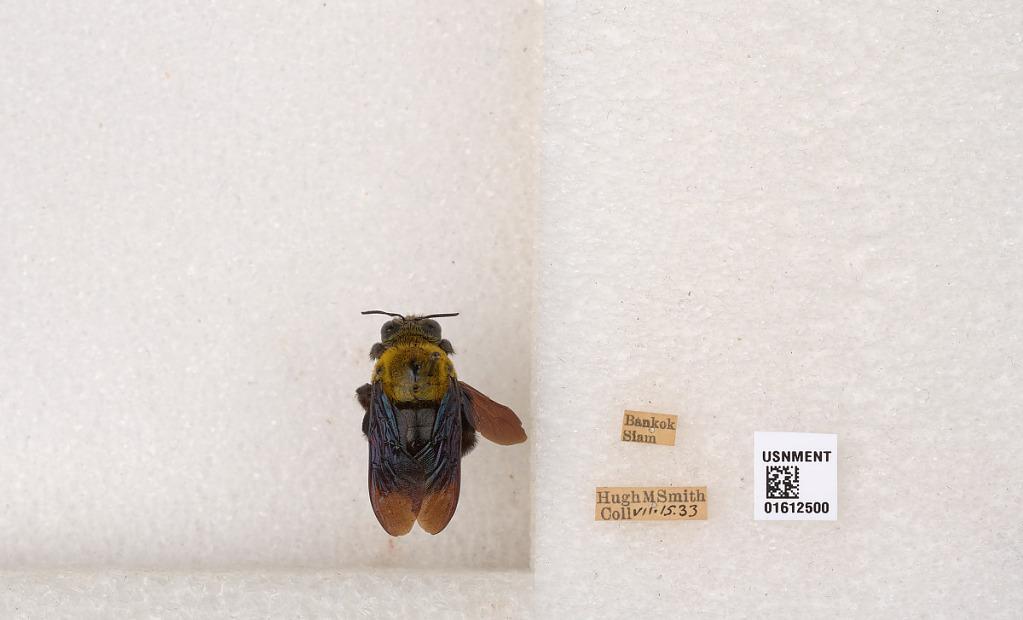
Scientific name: Xylocopa
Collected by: H. Smith
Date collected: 1933-7-15
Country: Thailand
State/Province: Bangkok
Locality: Bangkok